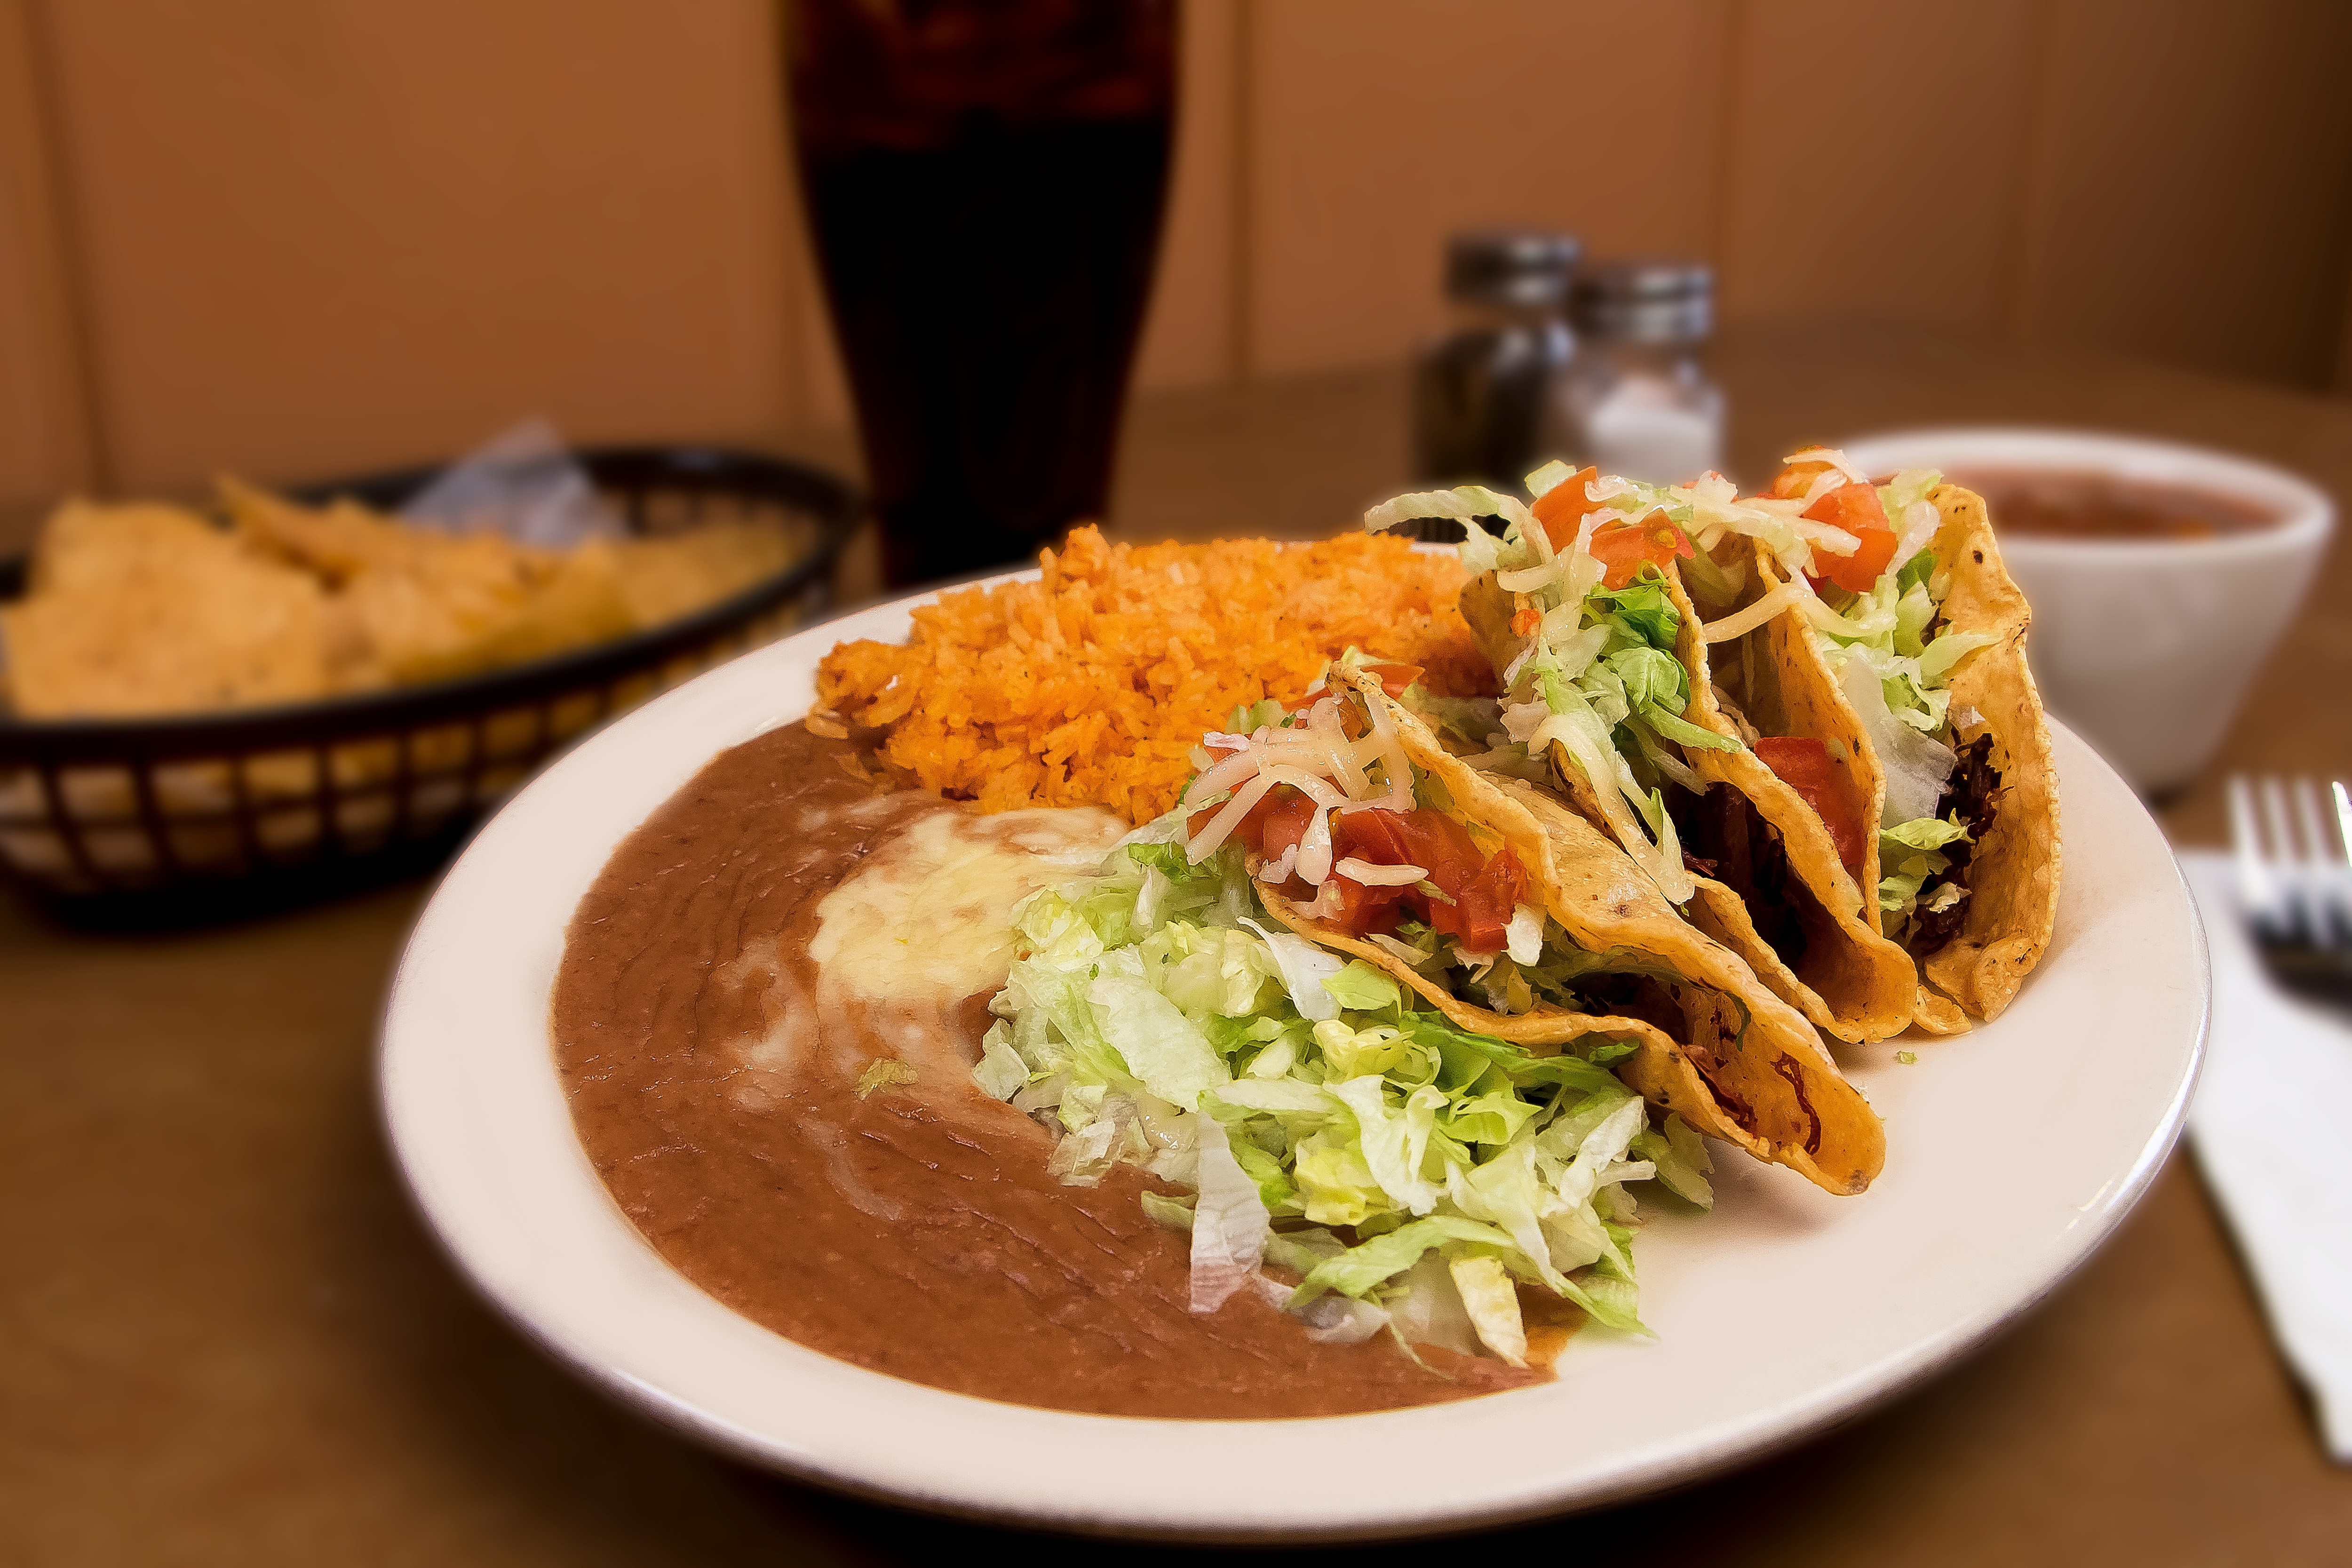
dish, food, cuisine, ingredient, meal, produce, fried food, Chimichanga, lunch, mexican food, taquito, recipe, meat, taco, thai food, Tex mex food, malaysian food